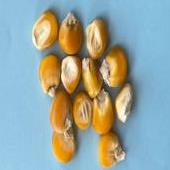
Maize quality: Good